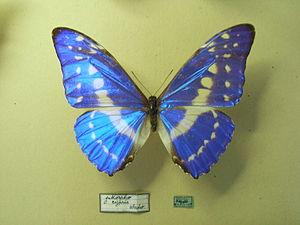
Morpho est un genre de lépidoptère, de la famille des Nymphalidae et de la sous-famille des Morphinae.